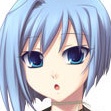
Portrait style: Anime Portrait